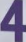
Number: 4